Société des Automobiles Pilain

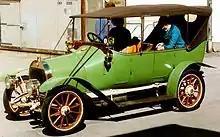
Pilain (1911)

The SAP founder, François Pilain, had a nephew called Émile Pilain whom he trained in the automotive business and whose own company, Rolland-Pilain, presented its first car in 1907. François Pilain was based in the auto-making hub that grew up around Lyon, however, while his nephew's business was based in Tours, more than to the west. Sources sometimes confuse the two companies, but in fact there was no link or collaboration between them, once the nephew had grown up and established his own company.